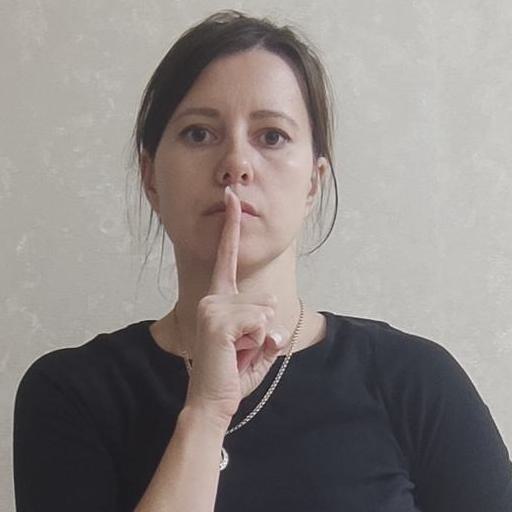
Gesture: mute